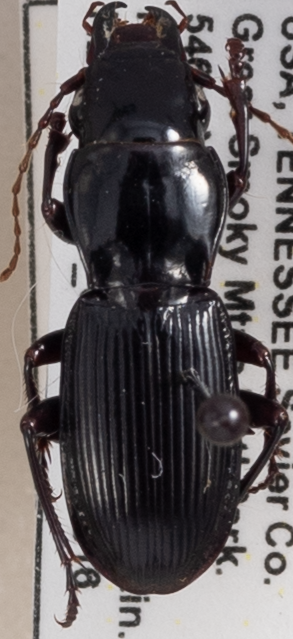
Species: Pterostichus acutipes
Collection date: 2022-08-16
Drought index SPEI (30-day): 1.01
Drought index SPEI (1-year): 0.938
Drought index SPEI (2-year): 2.09